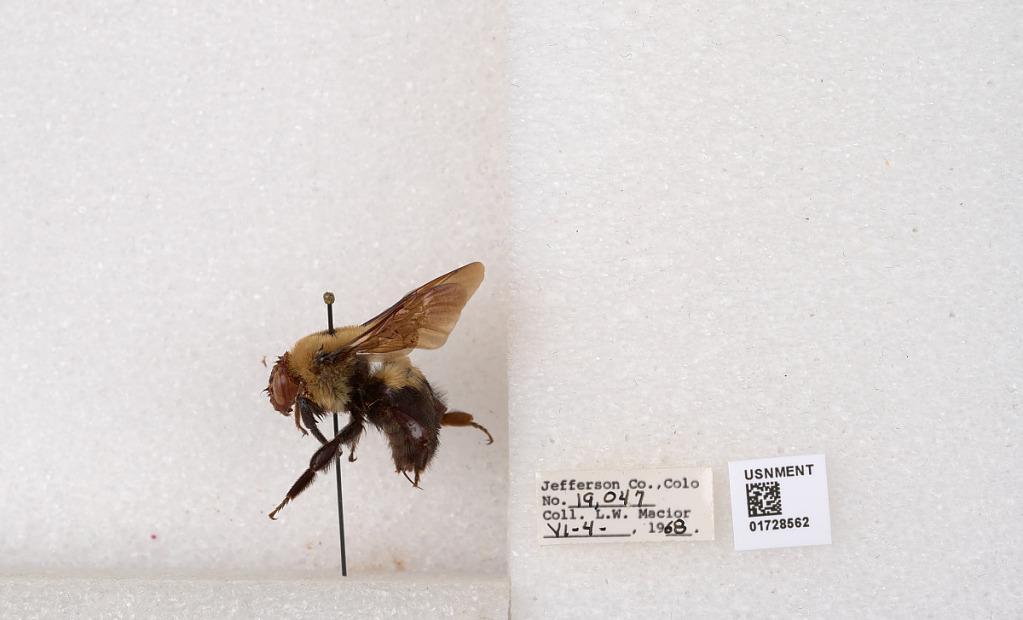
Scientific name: Bombus (Separatobombus) griseocollis (De Geer)
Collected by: L. Macior
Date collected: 1968-6-4
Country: United States
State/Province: Colorado
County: Jefferson
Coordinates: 39.5864, -105.25